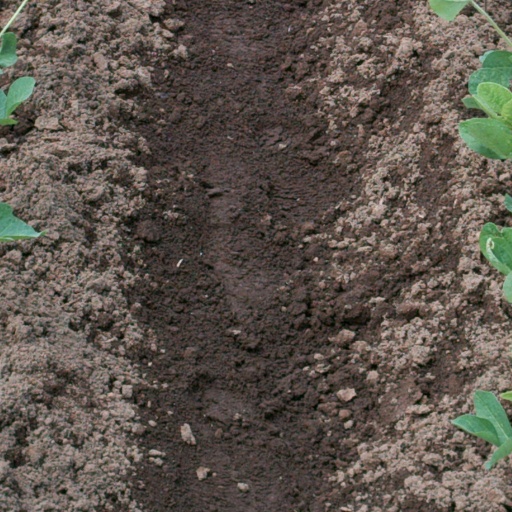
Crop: soybean